List of Kingfisher Airlines destinations

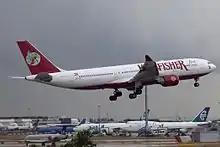
A Kingfisher Airlines Airbus A330-200 at Heathrow Airport, London

Kingfisher Airlines flew to 25 destinations as of 30 September 2012, the day it operated its last flights.